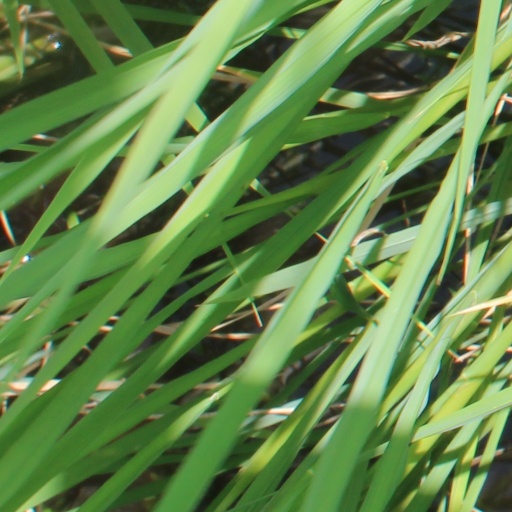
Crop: rice